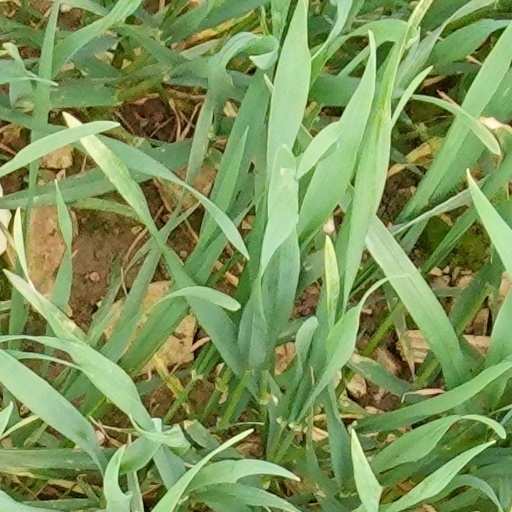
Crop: wheat